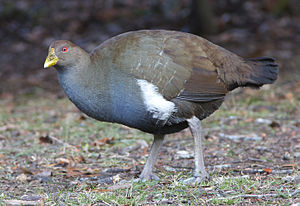
Tasmansk rørhøne
Tasmansk rørhøne er en fugleart, der lever på Tasmanien.